Palloza

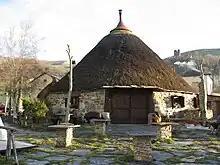
Municipal palloza in Balboa (León). It is used as bar and restaurant.

Pallozas were used until the second half of the 20th century, when improved communications brought modern building concepts to the area. Pallozas survive in Galicia, comarca of Os Ancares, and in several areas of Candín and western Asturias. The remarkable pallozas in the Bierzan town of Campo del Agua was largely destroyed by a fire in the mid 1980s. The most famous may be that of Piornedo, which since the 1970s has been an ethnographic museum. New pallozas are used mainly as holiday homes, even in remote areas, where they were not traditionally used.